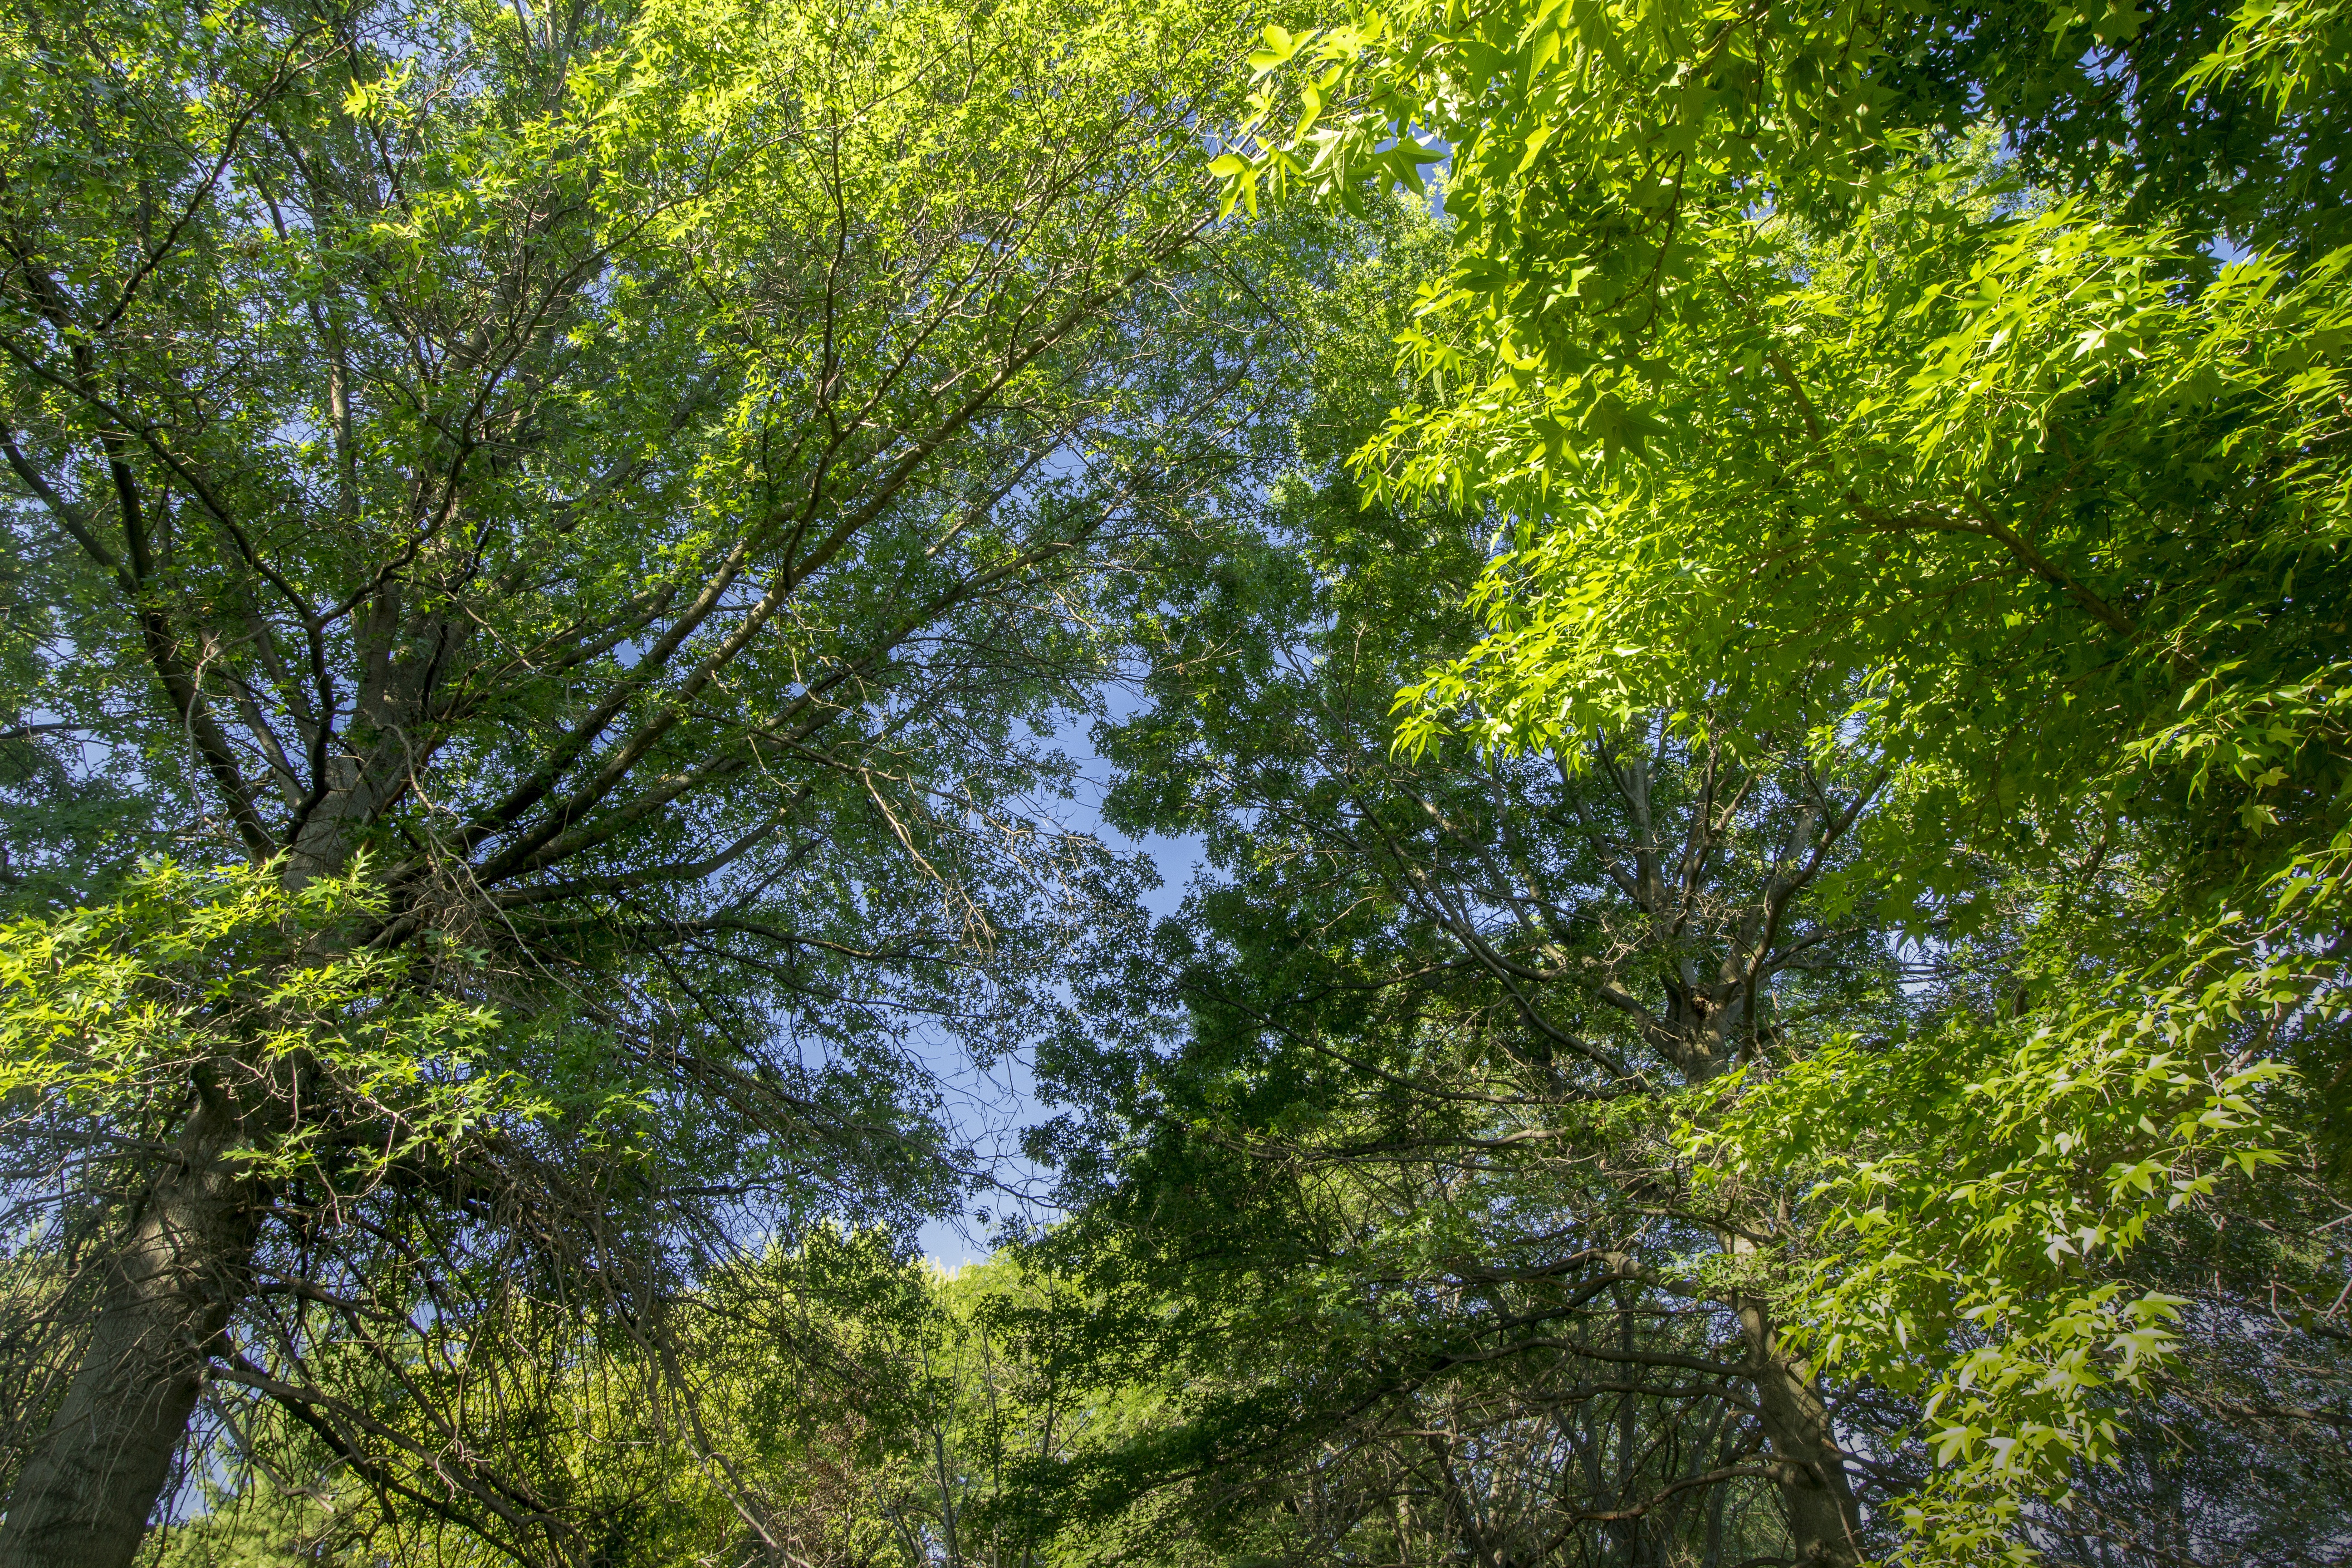
landscape, tree, nature, forest, grass, horizon, branch, cloud, plant, sky, white, field, meadow, sunlight, leaf, flower, view, land, summer, environment, foliage, rural, spring, green, color, natural, autumn, park, blue, season, ecology, leaves, design, vegetation, rainforest, bright, deciduous, big, grove, woodland, habitat, ecosystem, biome, old growth forest, natural environment, woody plant, temperate broadleaf and mixed forest, temperate coniferous forest, land plant